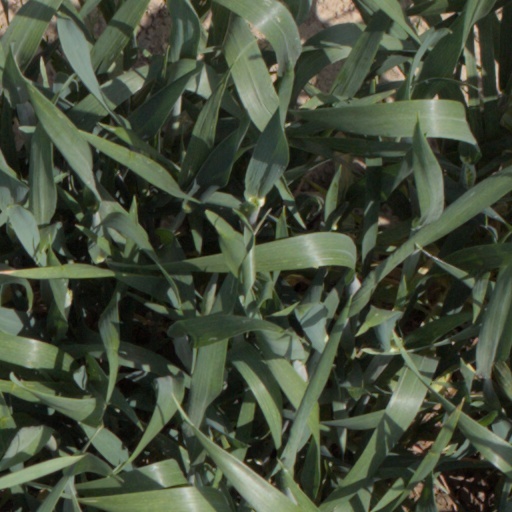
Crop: wheat